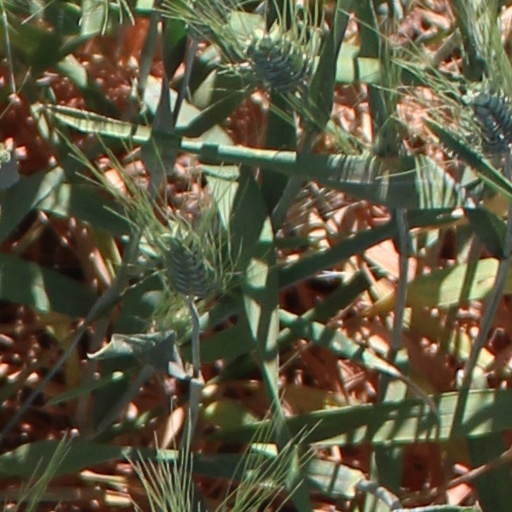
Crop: wheat